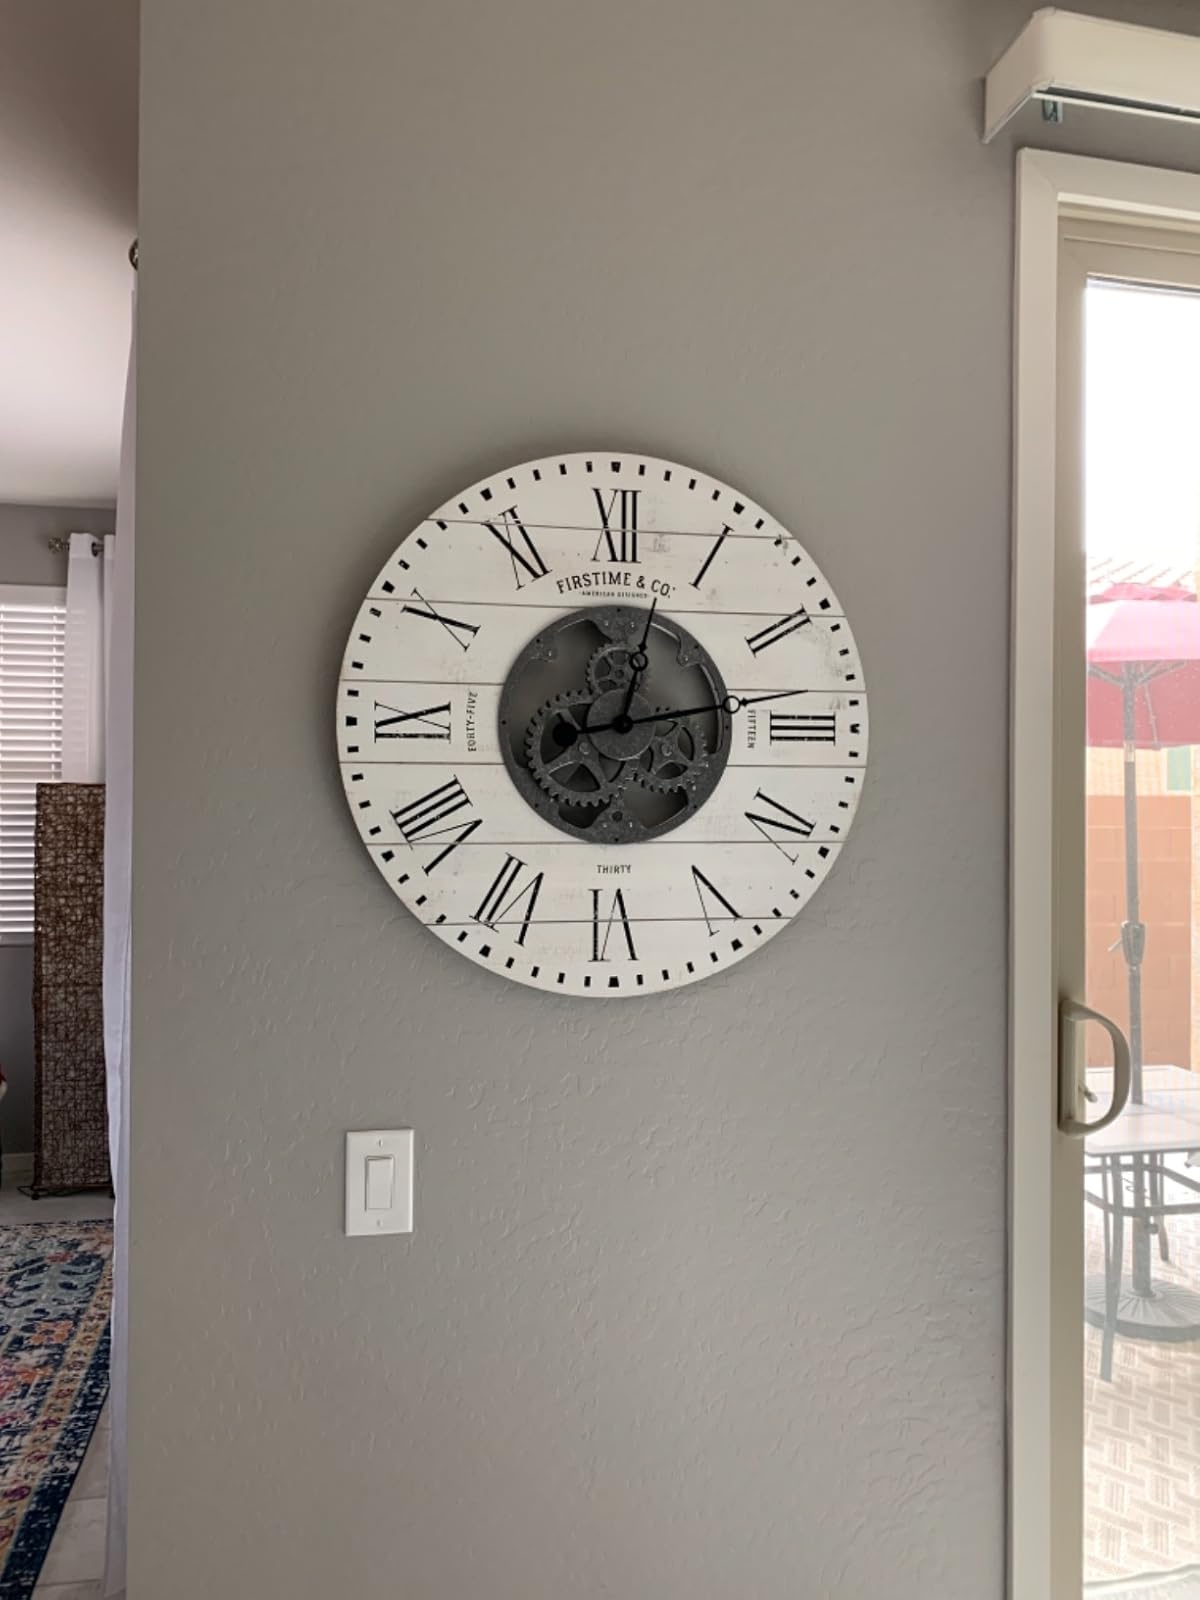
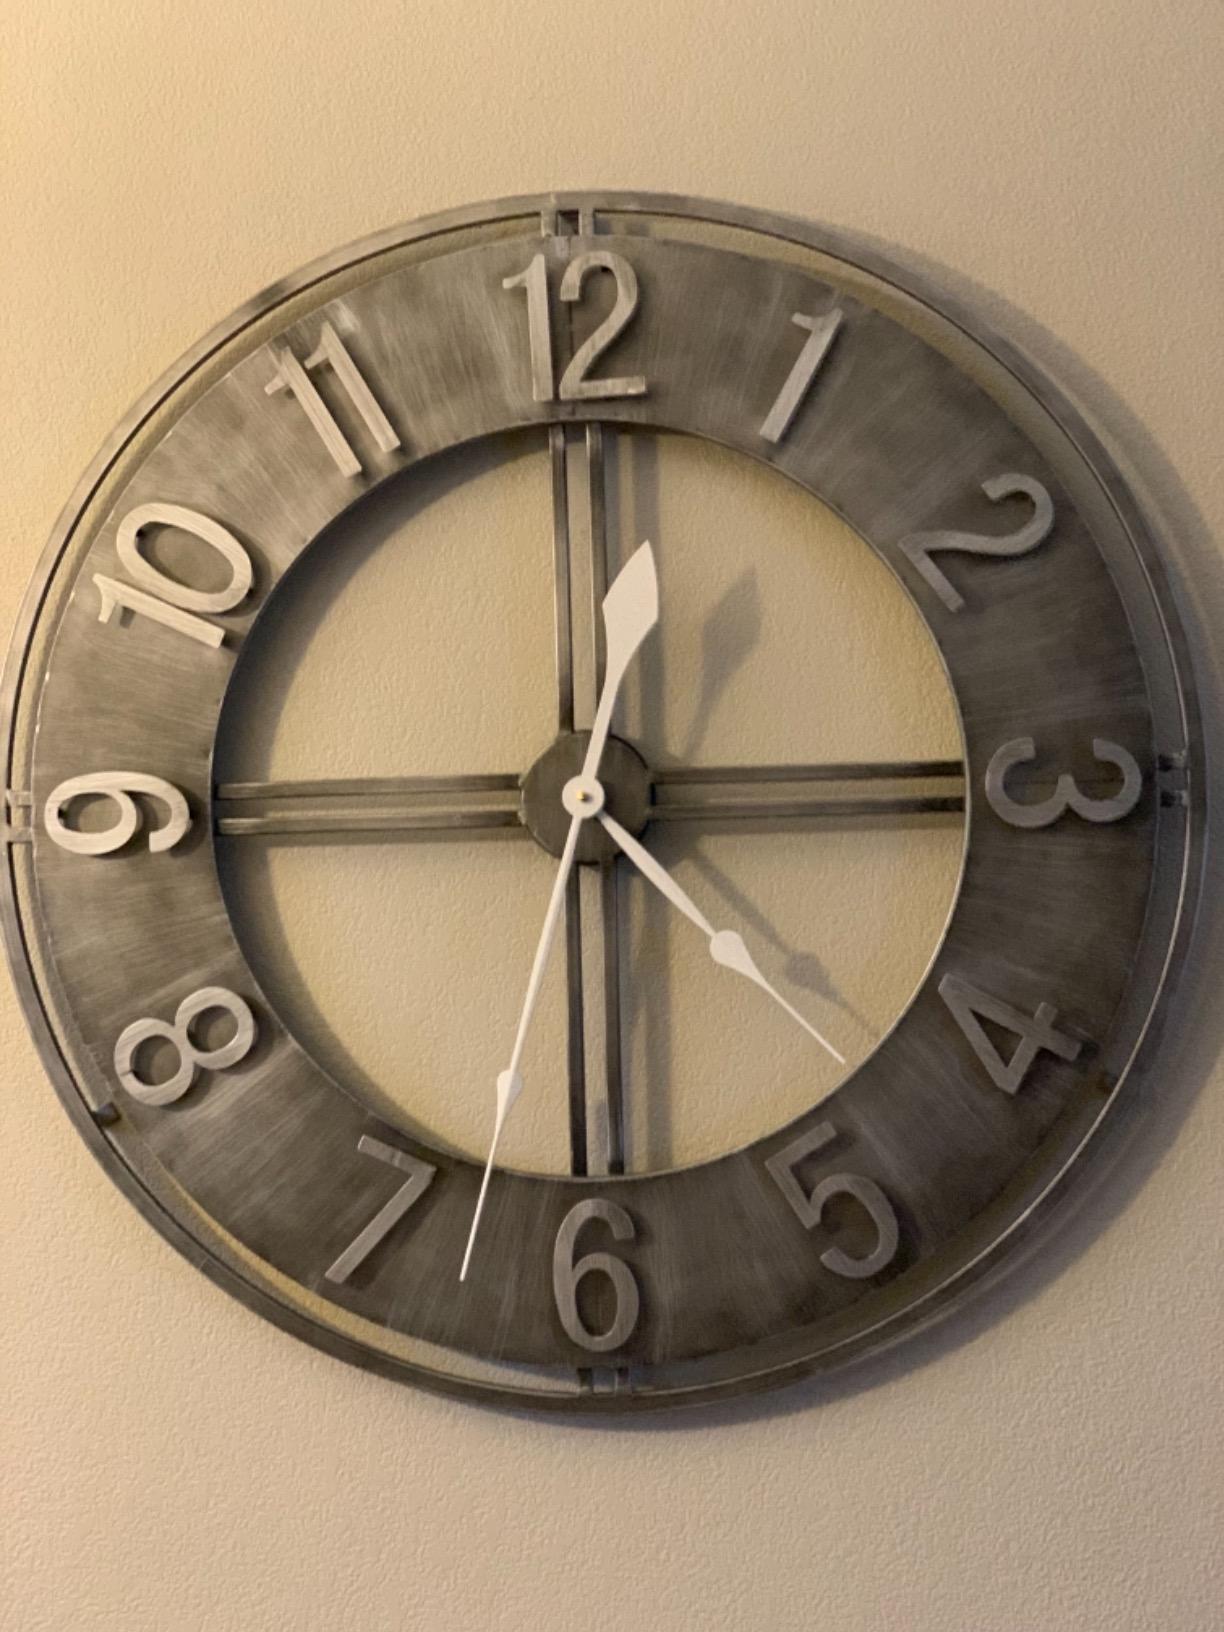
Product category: clock
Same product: no